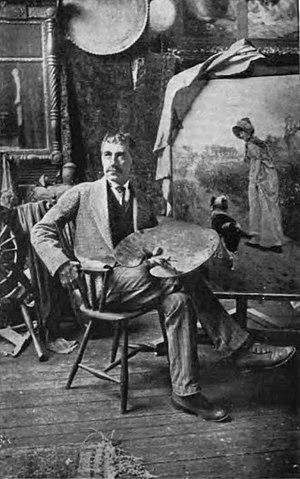
Hamilton Hamilton, né le 1ᵉʳ avril 1847 à Oxford en Angleterre et décédé le 4 janvier 1928 à Norwalk dans l'état du Connecticut, est un peintre et un graveur américain d'origine anglaise, spécialisé dans la peinture de paysage.